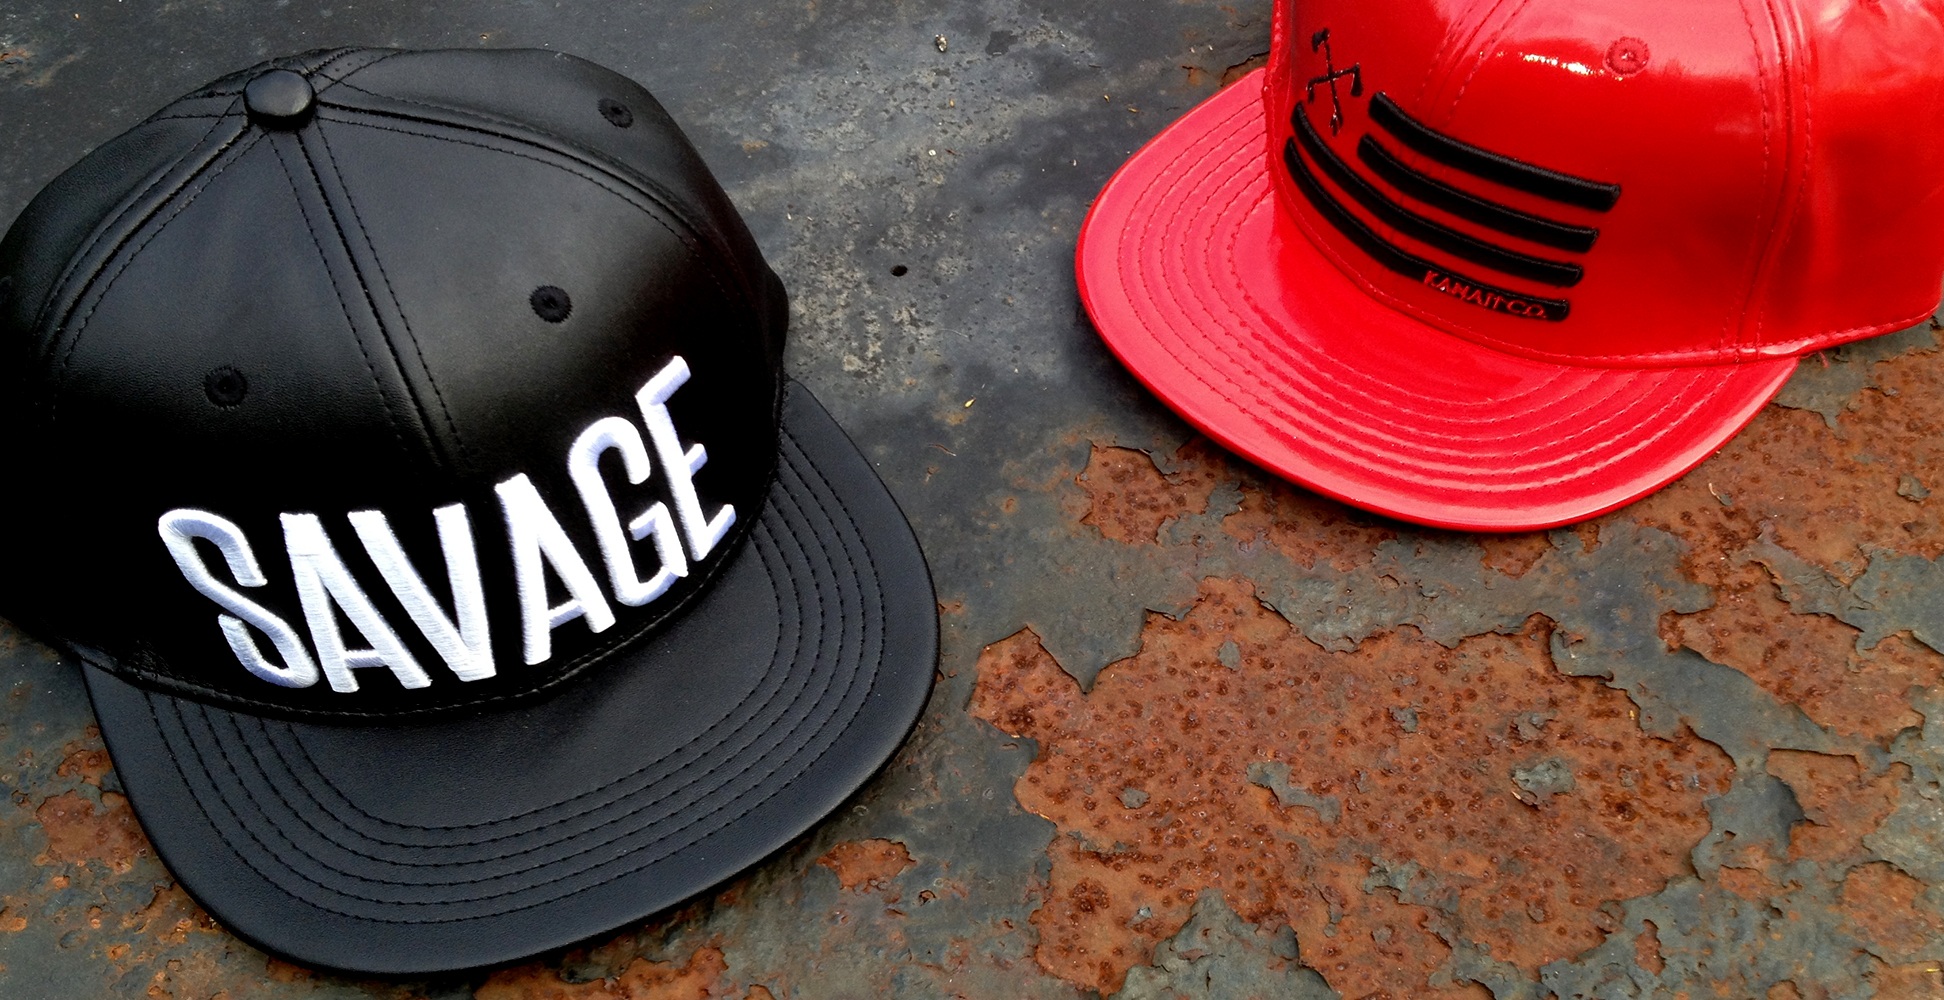
window, urban, store, red, ancient, hat, fashion, business, clothing, shopping, lifestyle, modern, headgear, clothing store, boutique, baseball cap, canada, cap, canadian, culture, history, commerce, tribal, clothes, retail, hats, warrior, savage, native american, retail store, personal protective equipment, football equipment and supplies, protective equipment in gridiron football, kanati, kanati co, kanati clothing